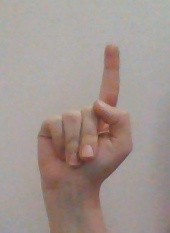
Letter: bb